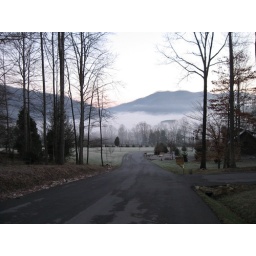
Early morning fog from the river settles at the base of the mountains in East Tennessee